Lycée du Parc

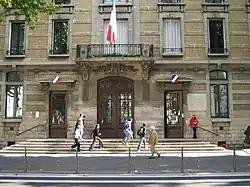

The Lycée du Parc is a public secondary school located in the sixth "arrondissement" of Lyon, France. Its name comes from the Parc de la Tête d'Or, one of Europe's largest urban parks, which is situated nearby.